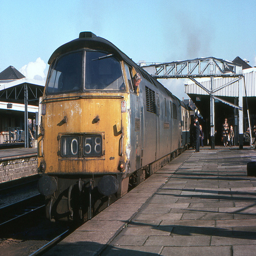
Commuter train at the station from the front
A passenger train pulled in at a train station
A train parked in front of a platform.
A rusty train letting passengers on at a station.
A train at a standstill boarding at a train station.